His Highness Abdullah

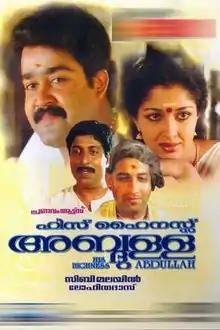
Theatrical release poster

His Highness Abdullah is a 1990 Indian Malayalam-language musical drama film written by A. K. Lohithadas and directed by Sibi Malayil. It stars Mohanlal, Nedumudi Venu, Gautami, Sreenivasan, Thikkurissy Sukumaran Nair and Mamukkoya. The film was produced by Mohanlal and was the debut production of his company Pranavam Arts. The film features original songs composed by Raveendran and a background score by Mohan Sithara. "His Highness Abdullah" was the same team's first film in a trilogy of Indian classical arts films, followed by "Bharatham" (1991) and "Kamaladalam" (1992).